Samoan language

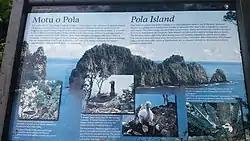
Bilingual sign in Vatia, American Samoa

Encounters with Europeans began in the 1700s, followed by the era of colonialism in the Pacific. Samoan was only a spoken language until the early to mid-1800s when Christian missionaries began documenting the spoken language for religious texts and introducing the Latin script for writing. In 1834, an orthography of the language was distributed by the London Missionary Society, which also set up a printing press by 1839. The first complete Bible ("Tusi Paʻia", Sacred Book) in Samoan was completed and published in 1862.